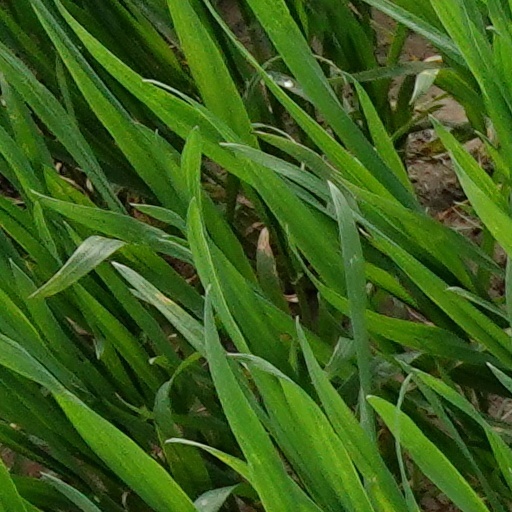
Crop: wheat